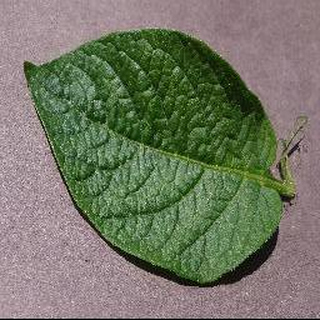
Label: healthy_potato